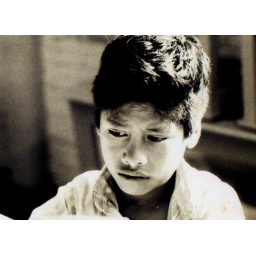
A young boy who in a program for street children.